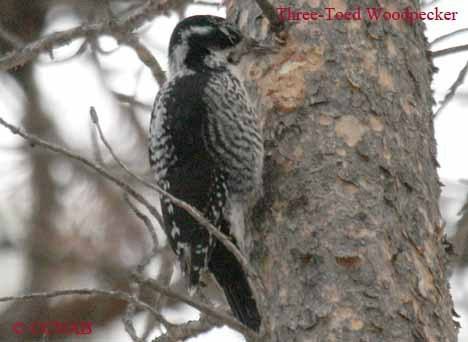
A photo of a american three toed woodpecker